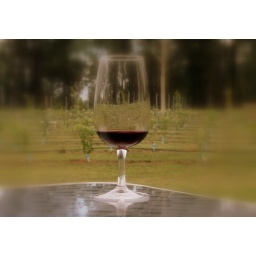
A crisp glass of red in its place of birth...